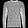
Label: Pullover